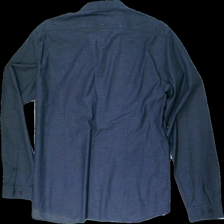
View: back
Type: Shirt
Category: Men
Brand: Not in the list
Brand text on label: manetti
Colors: Blue
Material: 100% cotton
Pattern: Dots
Cut: Regular
Size: XL
Season: All
Price range: 50-100
Recommended usage: Reuse